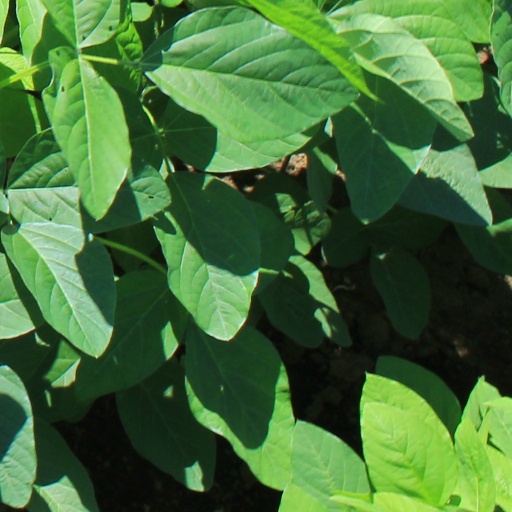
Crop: soybean